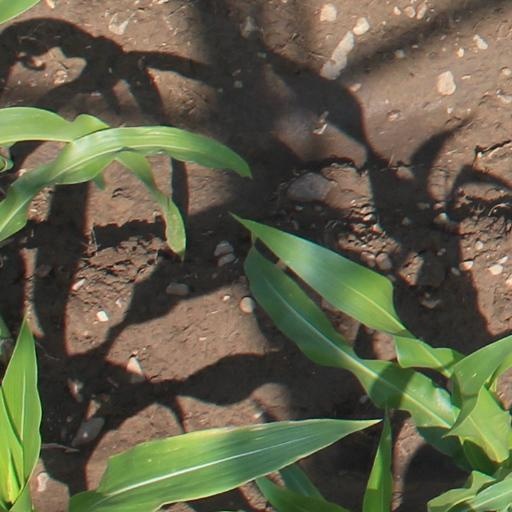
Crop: maize; corn